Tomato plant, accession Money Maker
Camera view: horizontal (90 deg, fisheye); turntable rotation: 30 degrees
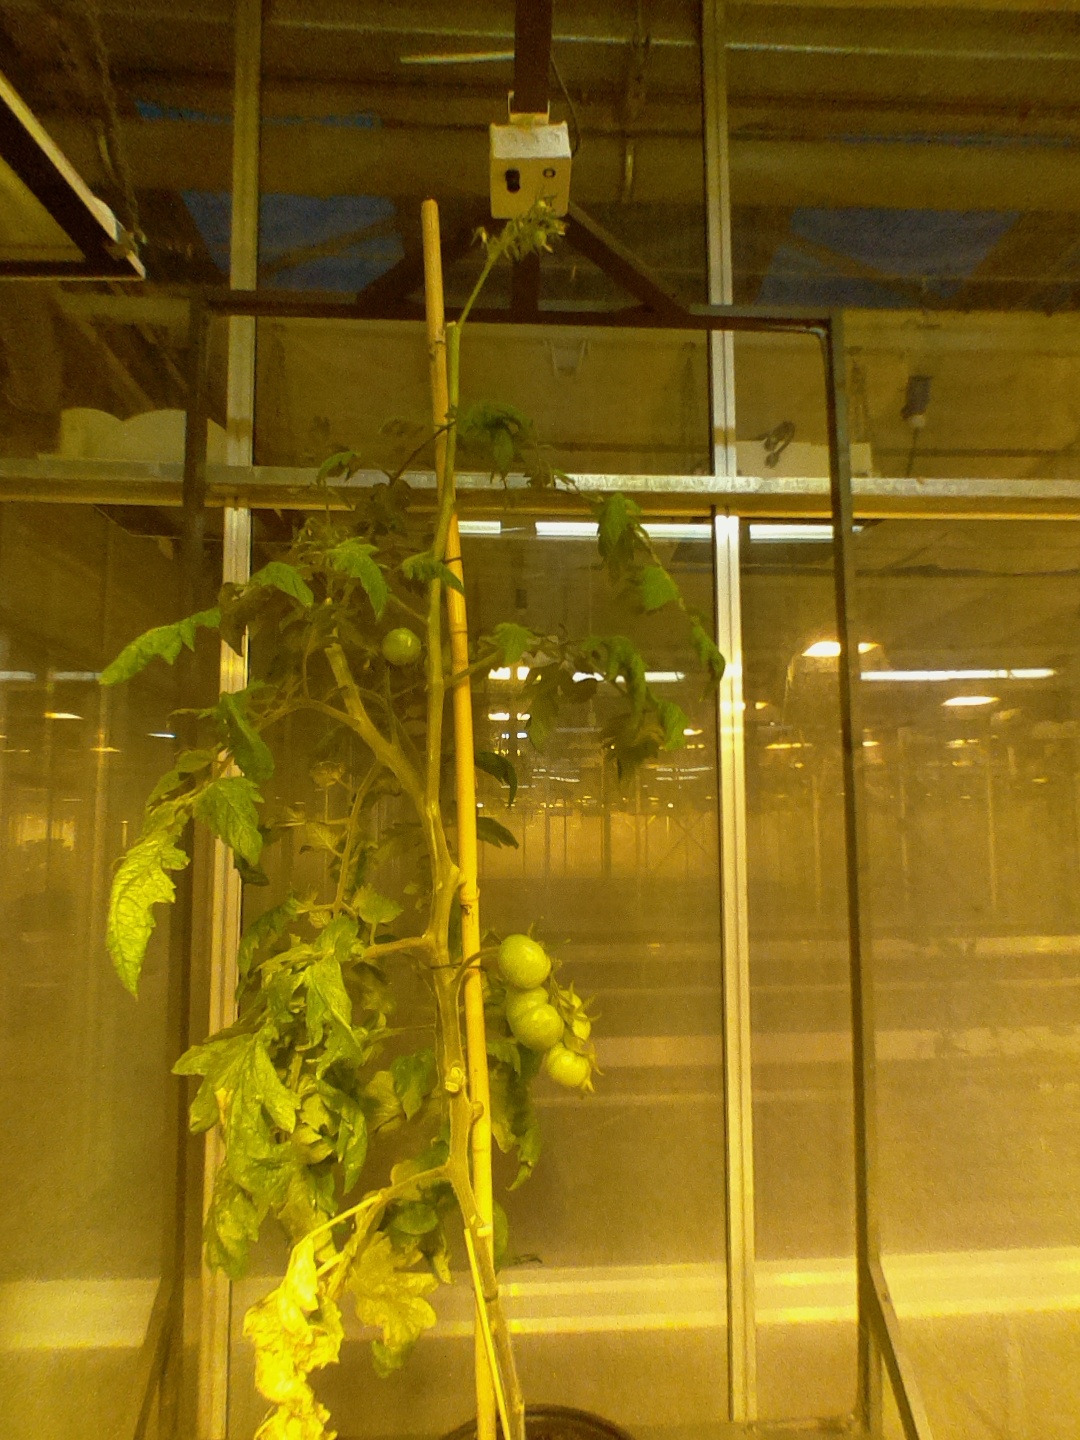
BBCH growth stage 78: 80% -90% of final fruit size